Ramadan Revolution

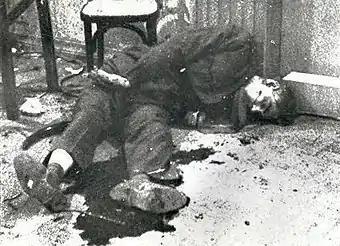
Qasim was executed by the Ba'athists; his bloodied corpse was broadcast on Iraqi television.

The Ramadan Revolution, also referred to as the 8 February Revolution and the February 1963 coup d'état in Iraq, was a military coup by the Iraqi branch of the Ba'ath Party which overthrew the prime minister of Iraq, Abdul-Karim Qasim in 1963. It took place between 8 and 10 February 1963. Qasim's former deputy, Abdul Salam Arif, who was not a Ba'athist, was given the largely ceremonial title of president, while prominent Ba'athist general Ahmed Hassan al-Bakr was named prime minister. The most powerful leader of the new government was the secretary general of the Iraqi Ba'ath Party, Ali Salih al-Sa'di, who controlled the National Guard militia and organized a massacre of hundreds—if not thousands—of suspected communists and other dissidents following the coup.